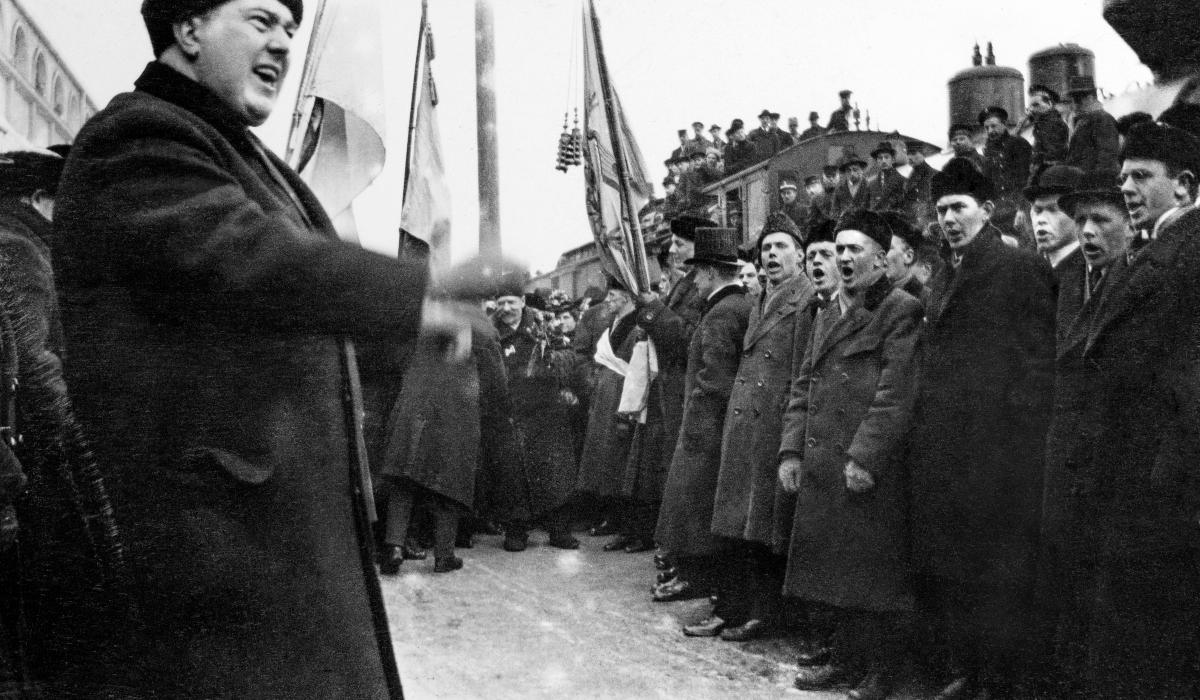
Asessori P.E. Svinhufvud palaa Siperiasta
Assessor P.E. Svinhufvud returns from Siberia
sisällön kuvaus: Asessori P.E. Svinhufvud palaa Suomeen Siperiasta maaliskuussa 1917. Ylioppilaskunnan laulajat ja Akademiska Sångföreningen esittävät laulutervehdyksen Svinhufvudille Helsingin rautatieasemalla. content description: Assessor P.E. Svinhufvud returns from imprisonment in Siberia to Finland in March 1917. The Ylioppilaskunnan laulajat male choir and Akademiska Sångföreningen performs a song of welcome on Helsinki railway station.
Kuvaaja: Kivekäs, Matti, kuvaaja
Vuosi: 1917
Paikka: Suomi; Suomi, Uusimaa, Helsinki; Helsingin rautatieasema
Aiheet: Svinhufvud, Pehr Evind; kuorot; mieskuorot; esiintyminen; kuoronjohtajat; junat; rautatieasemat; politiikka; choirs (music); men's choirs; choirmasters; music; choirs; male choirs; performance; conductors; trains; politics; persons; deportation; return; railway station; railway stations; körer; manskörer; kördirigenter; tåg; järnvägsstationer; politik